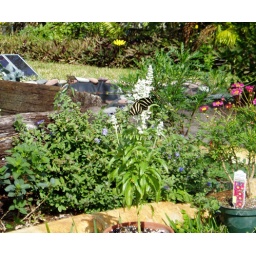
I didn't even have a chance to get this in the ground before the butterflies were feeding on it.